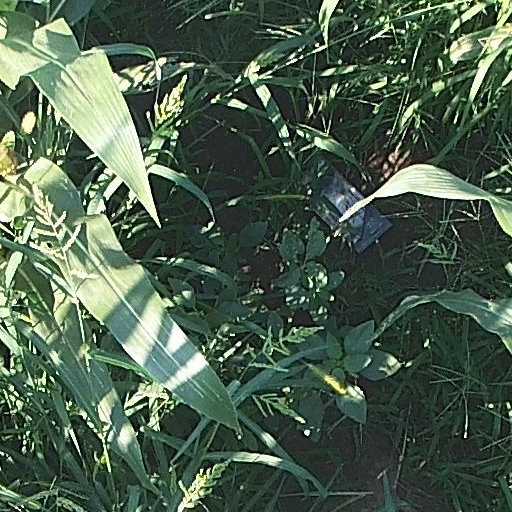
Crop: maize; corn